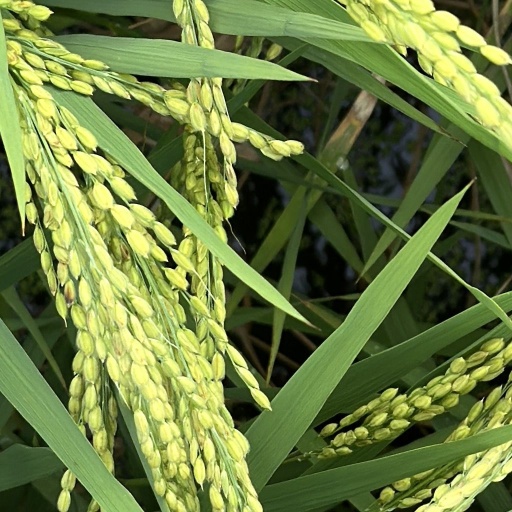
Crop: rice